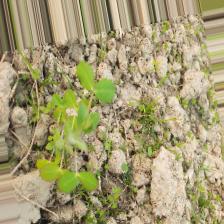
Label: Lentil Rust